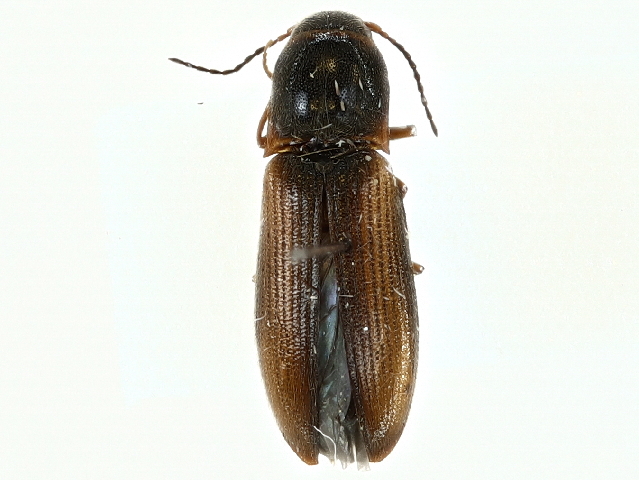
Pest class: clickbeetles_wireworms